Armenian Church, Gheorgheni

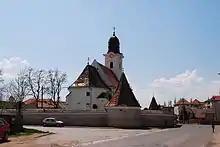
Armenian Church

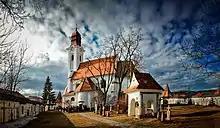
Another view

The Armenian Church is an Armenian Catholic church located at 1 Biserica Armeană Street in Gheorgheni, Romania. It is dedicated to the Nativity of Mary and forms part of the Ordinariate for Catholics of Armenian Rite in Romania.